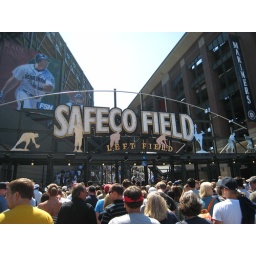
left field entrance of safeco field in seattle, before the red sox/mariners game